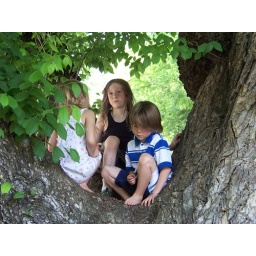
Cute kids sitting in a tree above the drum circle